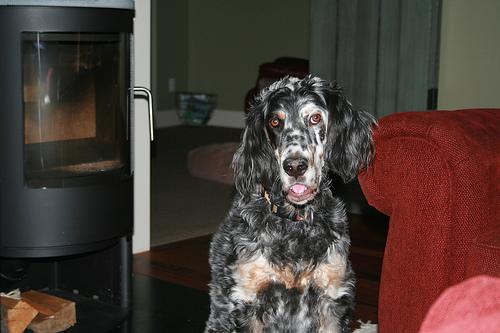
Breed: english setter